Back to the Future Part II

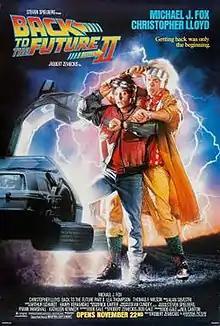
Theatrical release poster by Drew Struzan

Back to the Future Part II is a 1989 American science fiction film directed by Robert Zemeckis from a screenplay by Bob Gale; both wrote the story. It is a sequel to the 1985 film "Back to the Future" and the second installment in the "Back to the Future" franchise. The film stars Michael J. Fox, Christopher Lloyd, Lea Thompson and Thomas F. Wilson, with Elisabeth Shue (replacing Claudia Wells) and Jeffrey Weissman (replacing Crispin Glover) in supporting roles. It follows Marty McFly (Fox) and his friend Doctor Emmett "Doc" Brown (Lloyd) as they travel from 1985 to 2015 to prevent the former's son from tarnishing their family's future. When their arch-nemesis Biff Tannen (Wilson) steals the DeLorean time machine and uses it to alter history for his benefit, the duo must return to 1955 to set things right.